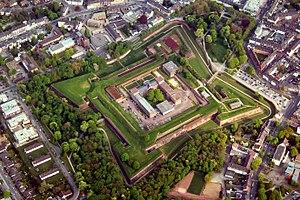
La citadelle de Juliers est un ancien ouvrage militaire construit au XIᵉ siècle. Elle est aujourd'hui désafectée.